La Fábula de Polifemo y Galatea

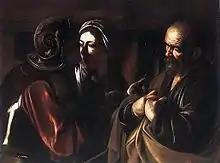
"The Denial of St. Peter" by Caravaggio (c. 1610)

This poetic trend entranced with antithesis is concurrent with the Chiaroscuro style that matured in 17th century Western painting. The striking contrast of the poem rests in the juxtaposition of the dark, gloomy and burdened existence of Polifemo with the figure of Galatea, the paragon of light, beauty and contentedness.